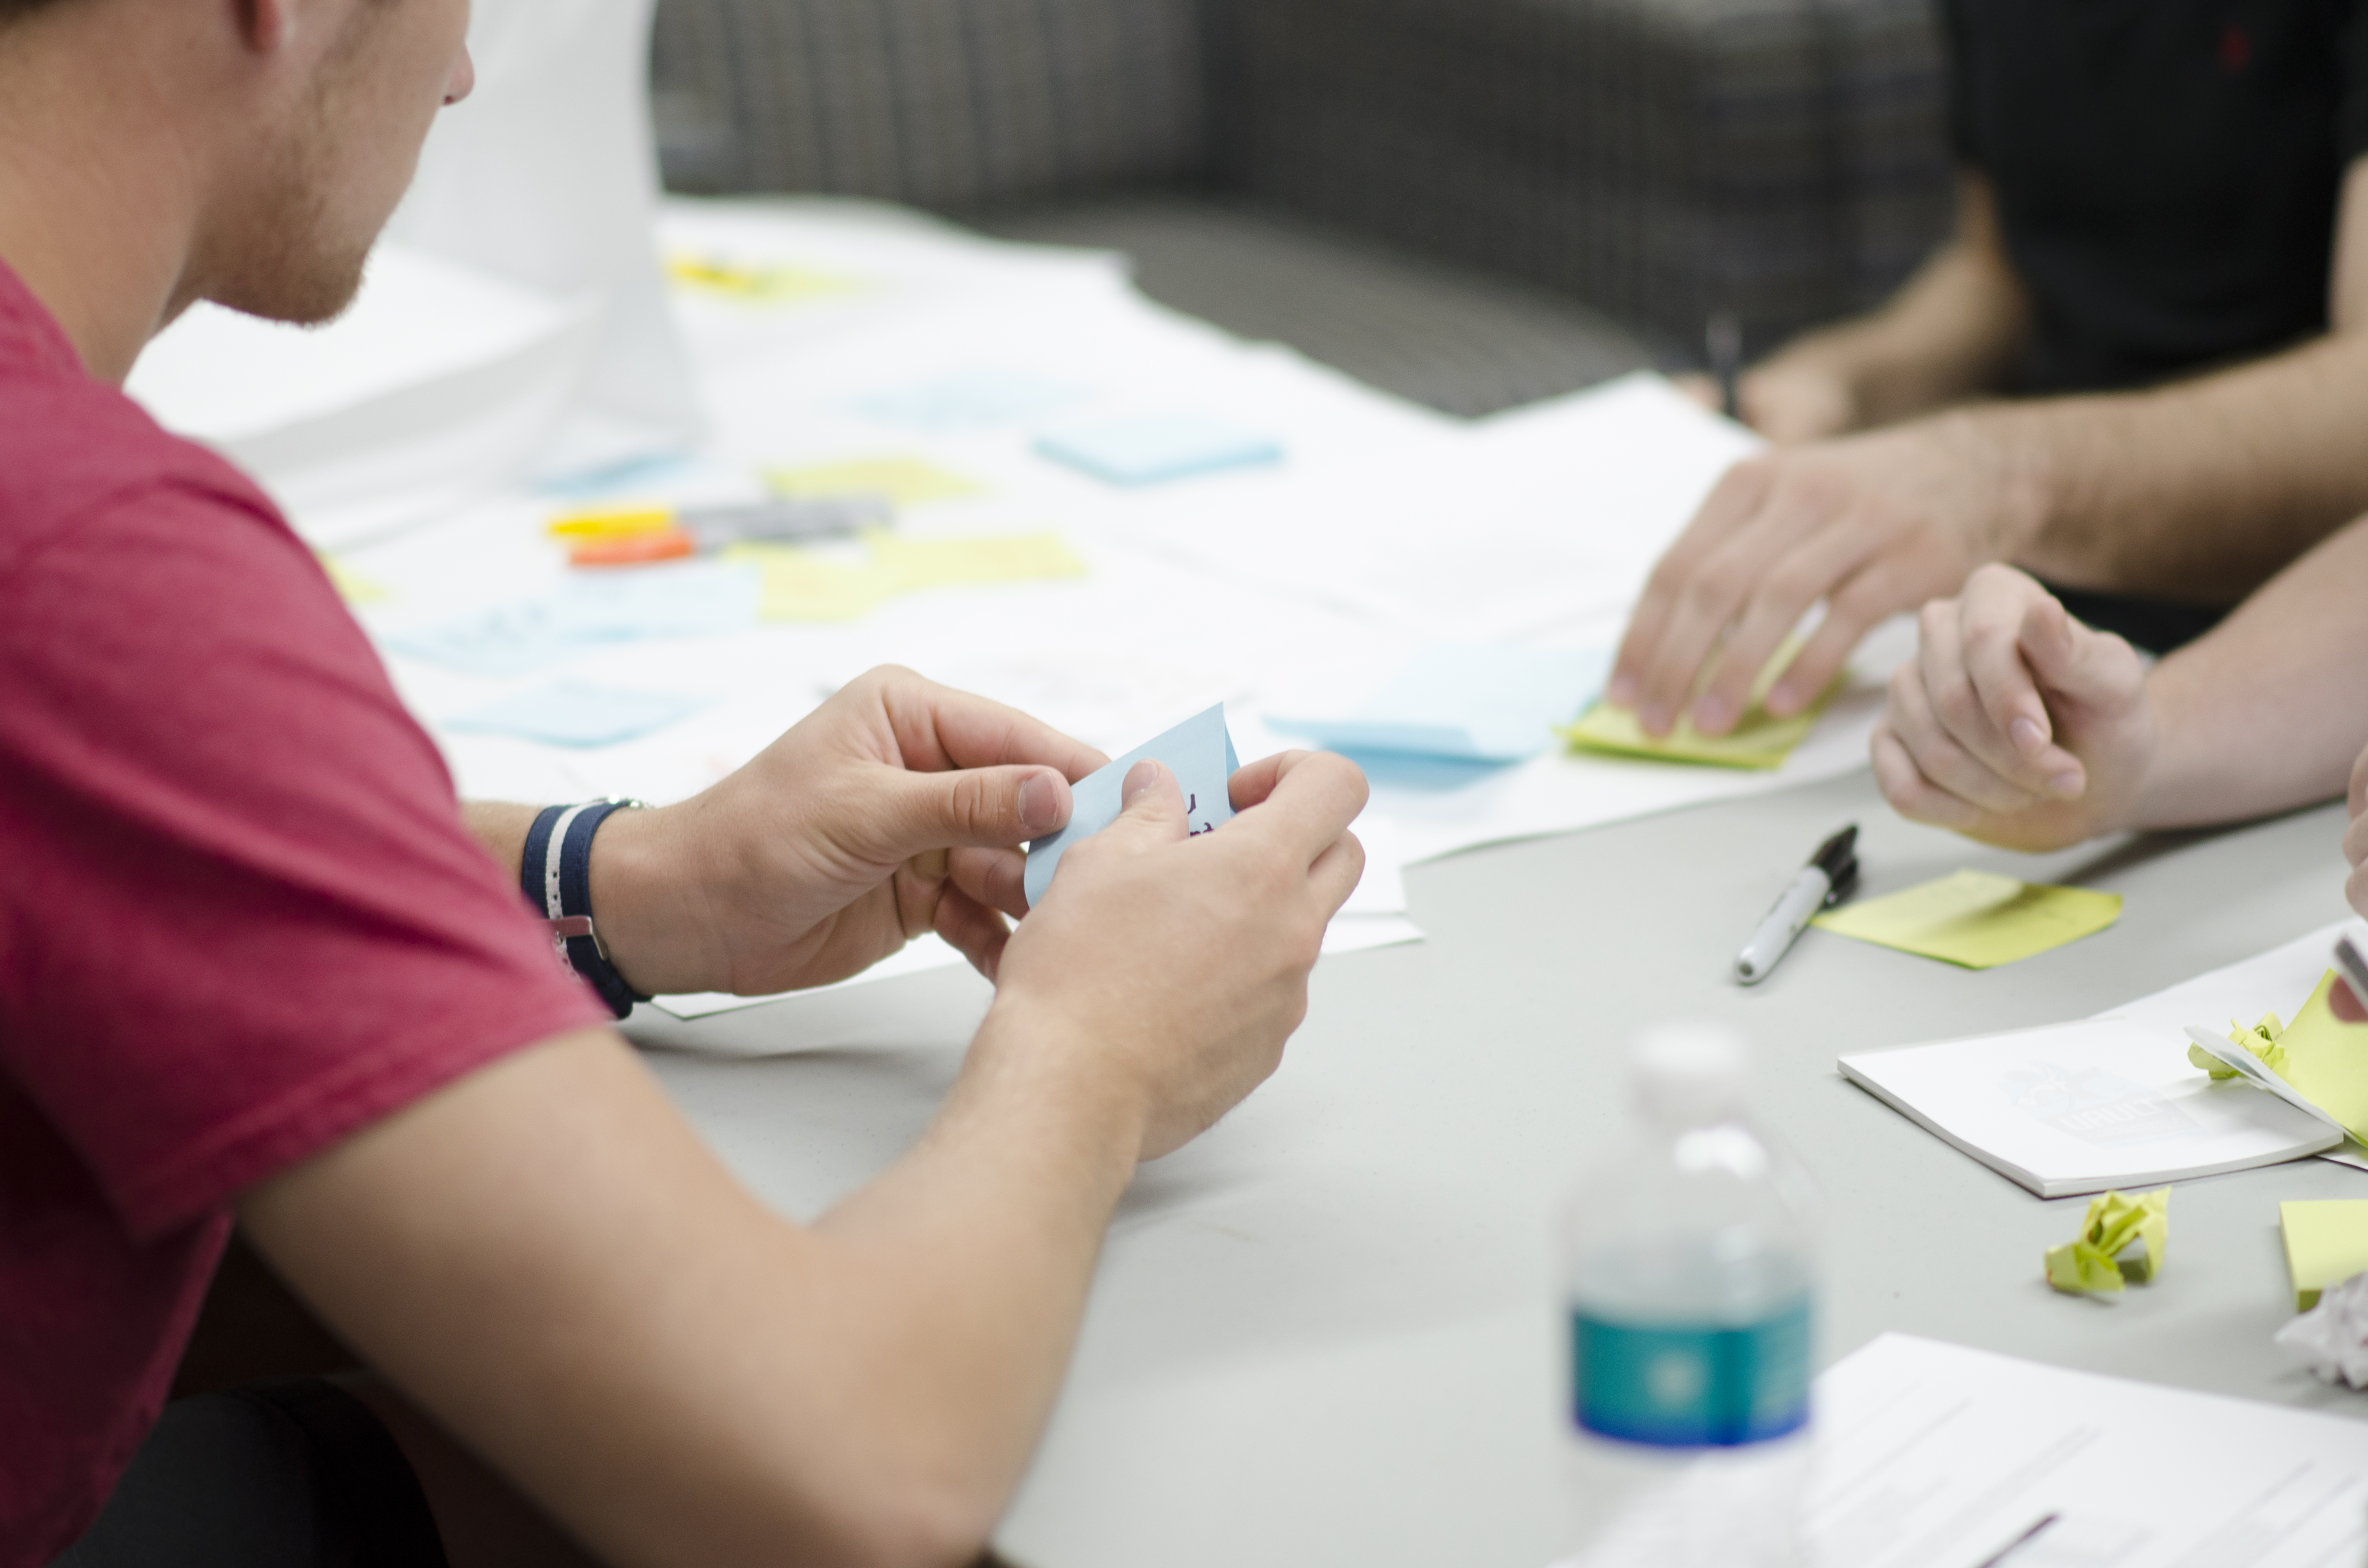
desk, writing, play, workspace, biology, office, startup, design, vision, learning, company, homework, postit, ideas, sticky notes, collaboration